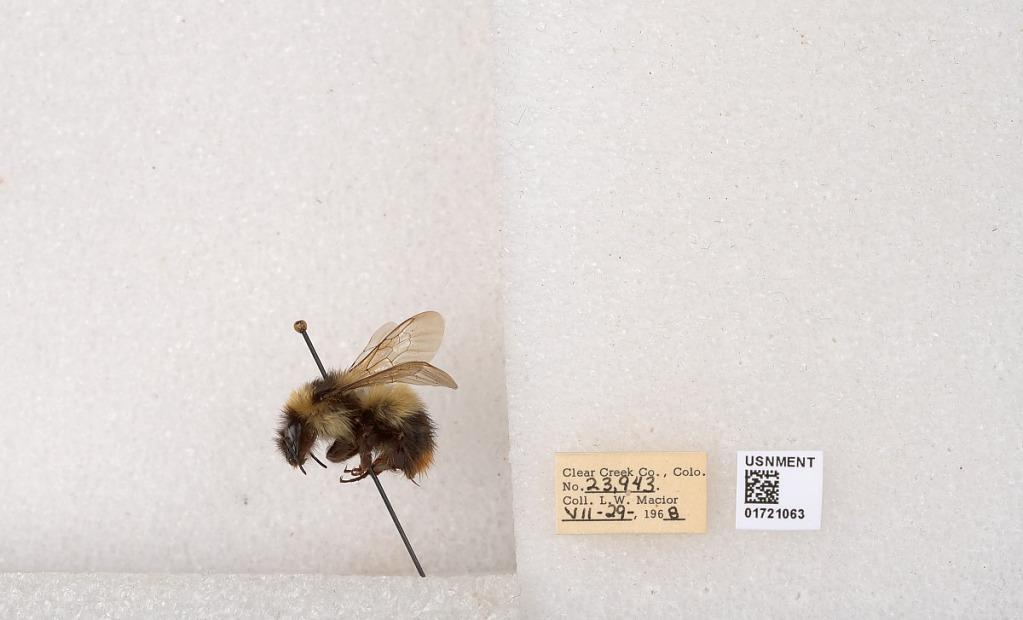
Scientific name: Bombus kirbyellus
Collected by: L. Macior
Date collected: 1968-7-29
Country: United States
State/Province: Colorado
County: Clear Creek
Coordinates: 39.6891, -105.644